Mohammad Ansari (footballer)

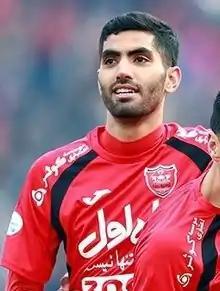
Ansari with Persepolis in 2017

Mohammad Ansari (born September 23, 1991, in Tehran, Iran) is an Iranian football player, who currently plays for Mes Rafsanjan in Persian Gulf Pro League. Ansari had been a key player in Persepolis in the recent years and helped the Reds win back-to-back titles in Iran league.He is also known for his positions in favor of the hardliners of the Islamic Republic.